Mitake, Nagano

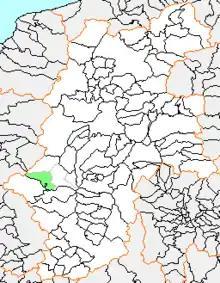
Map of Mitake, Nagano

As of 2003, the village had an estimated population of 1,930 and a density of 16.09 persons per km. The total area was 119.92 km.